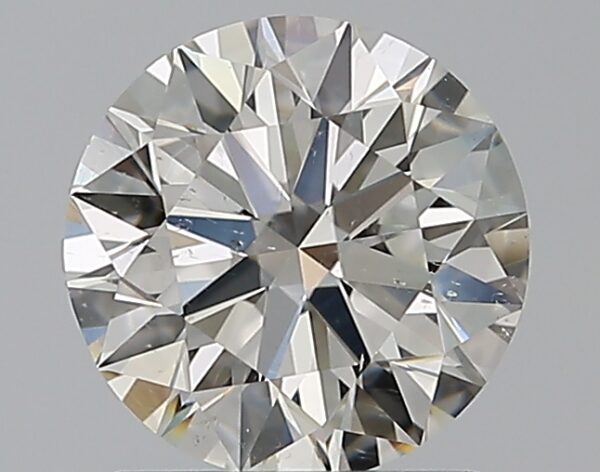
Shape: round
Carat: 1.08
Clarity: SI1
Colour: J
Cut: EX
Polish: EX
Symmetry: EX
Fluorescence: N
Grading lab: GIA
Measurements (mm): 6.52 x 6.55 x 4.05